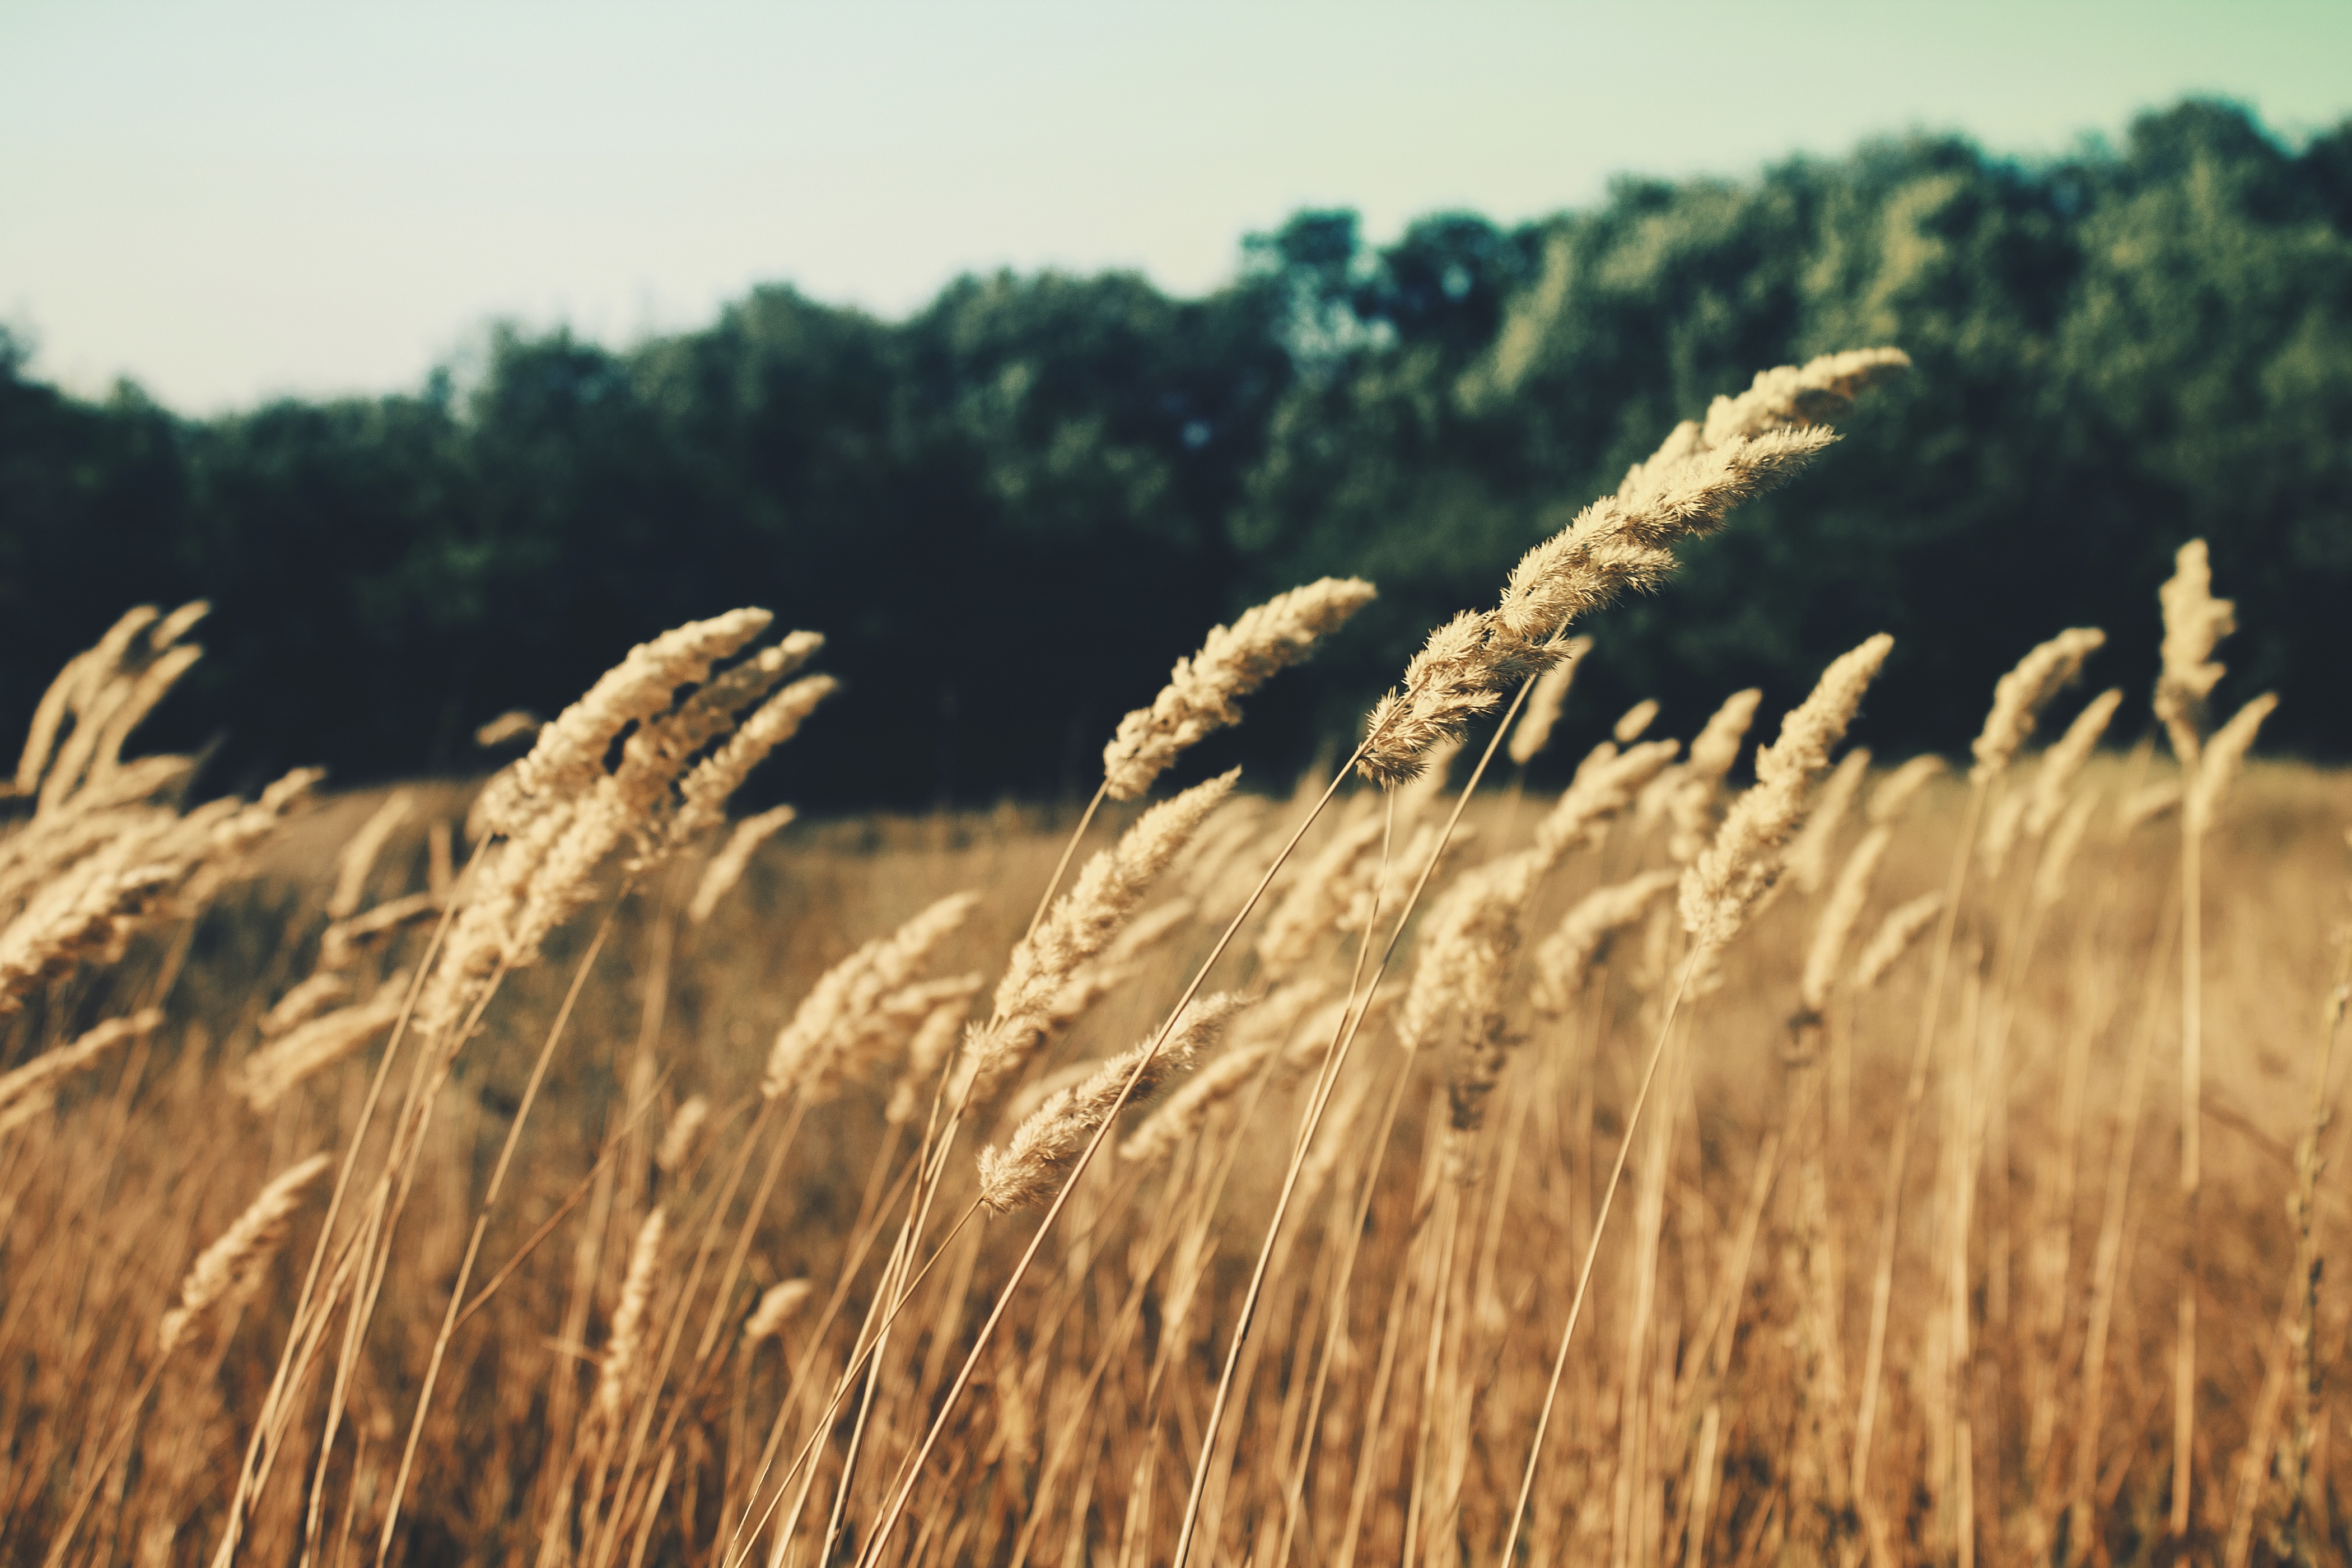
grass, plant, field, wheat, grain, prairie, wind, food, crop, soil, agriculture, grassland, flowering plant, commodity, grass family, land plant, food grain